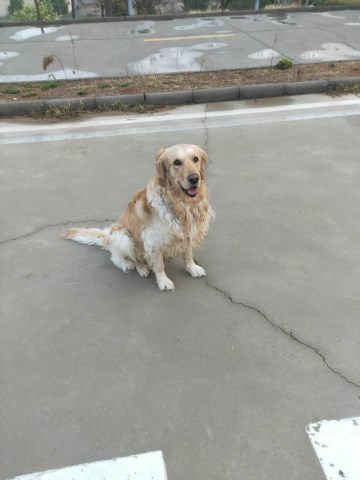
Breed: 5355-n000126-golden_retriever